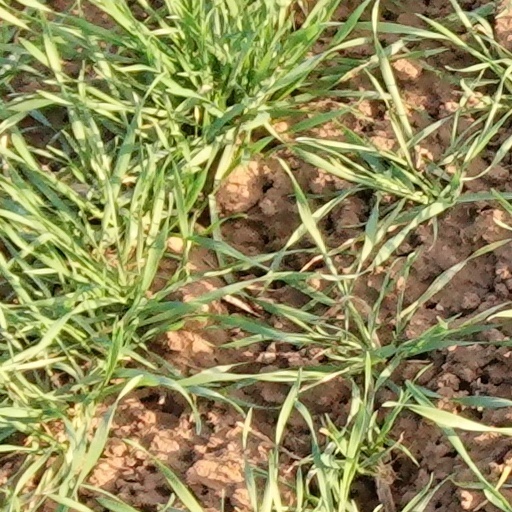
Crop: wheat